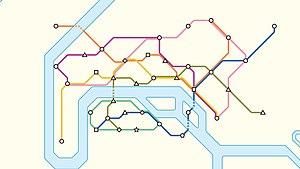
Mini métro - Paris
Mini Metro est un jeu de gestion et de simulation de réseaux de transports en commun développé par le studio Dinosaur Polo Club. Il est sorti le 6 novembre 2015 sur Steam et GOG.com pour Windows, OS X et Linux après avoir passé un an en accès anticipé sur Steam, et le 18 octobre 2016 sur Android et IOS.